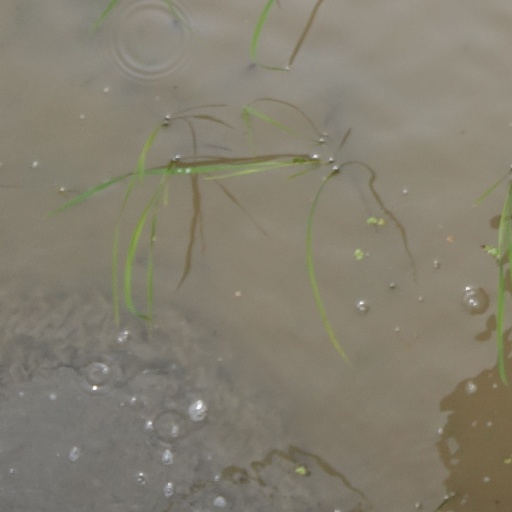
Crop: rice